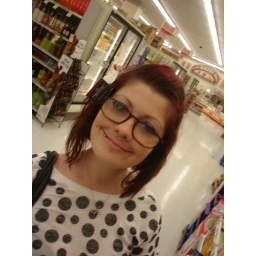
looking hot in library glasses